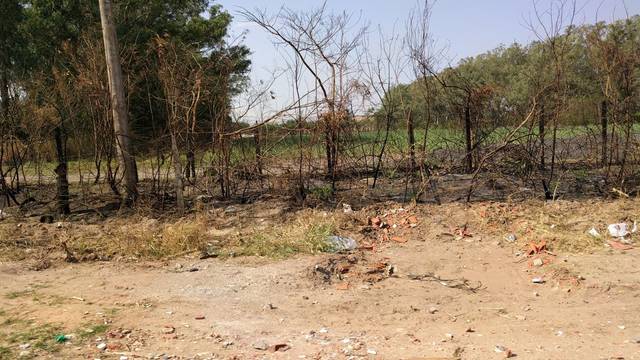
Region: Bolivia
Coordinates: -17.819, -63.164